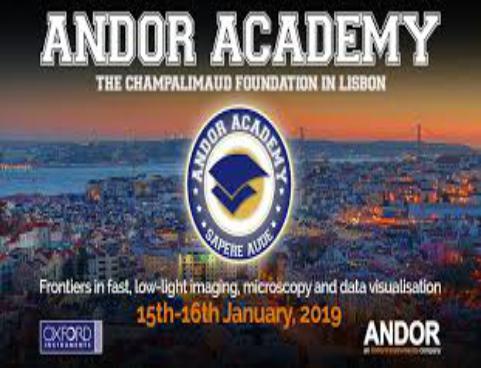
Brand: andor technology
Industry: Electronic